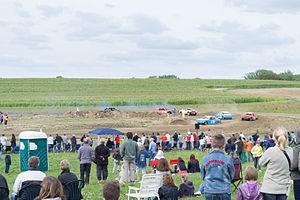
Course de stock-car à Alzingen, Luxembourg